Lure of the Temptress

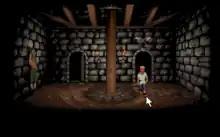
Gameplay screenshot from the game's opening chapter of dungeon escape

A young peasant named Diermot is employed as a beater for the king's hunting party. One night the king receives a note from a messenger, requesting his services to help quell a rebellion in the remote village of Turnvale. As the king's party departs, Diermot's pony follows them, unwittingly carrying him to the battle. When the party arrives at Turnvale they are not confronted by a peasant revolt. Instead they find a band of man-eating Skorl, led by an enchantress named Selena, the titular temptress. The king's men are defeated and the king is killed. In the process, Diermot is thrown from his saddle and is knocked unconscious. The Skorl take Diermot prisoner and imprison him in the local dungeon.